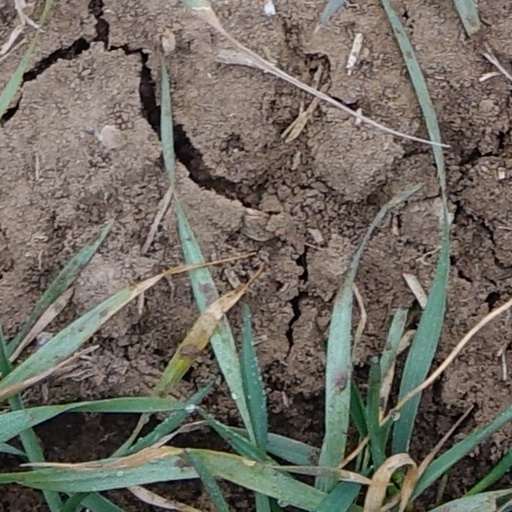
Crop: wheat